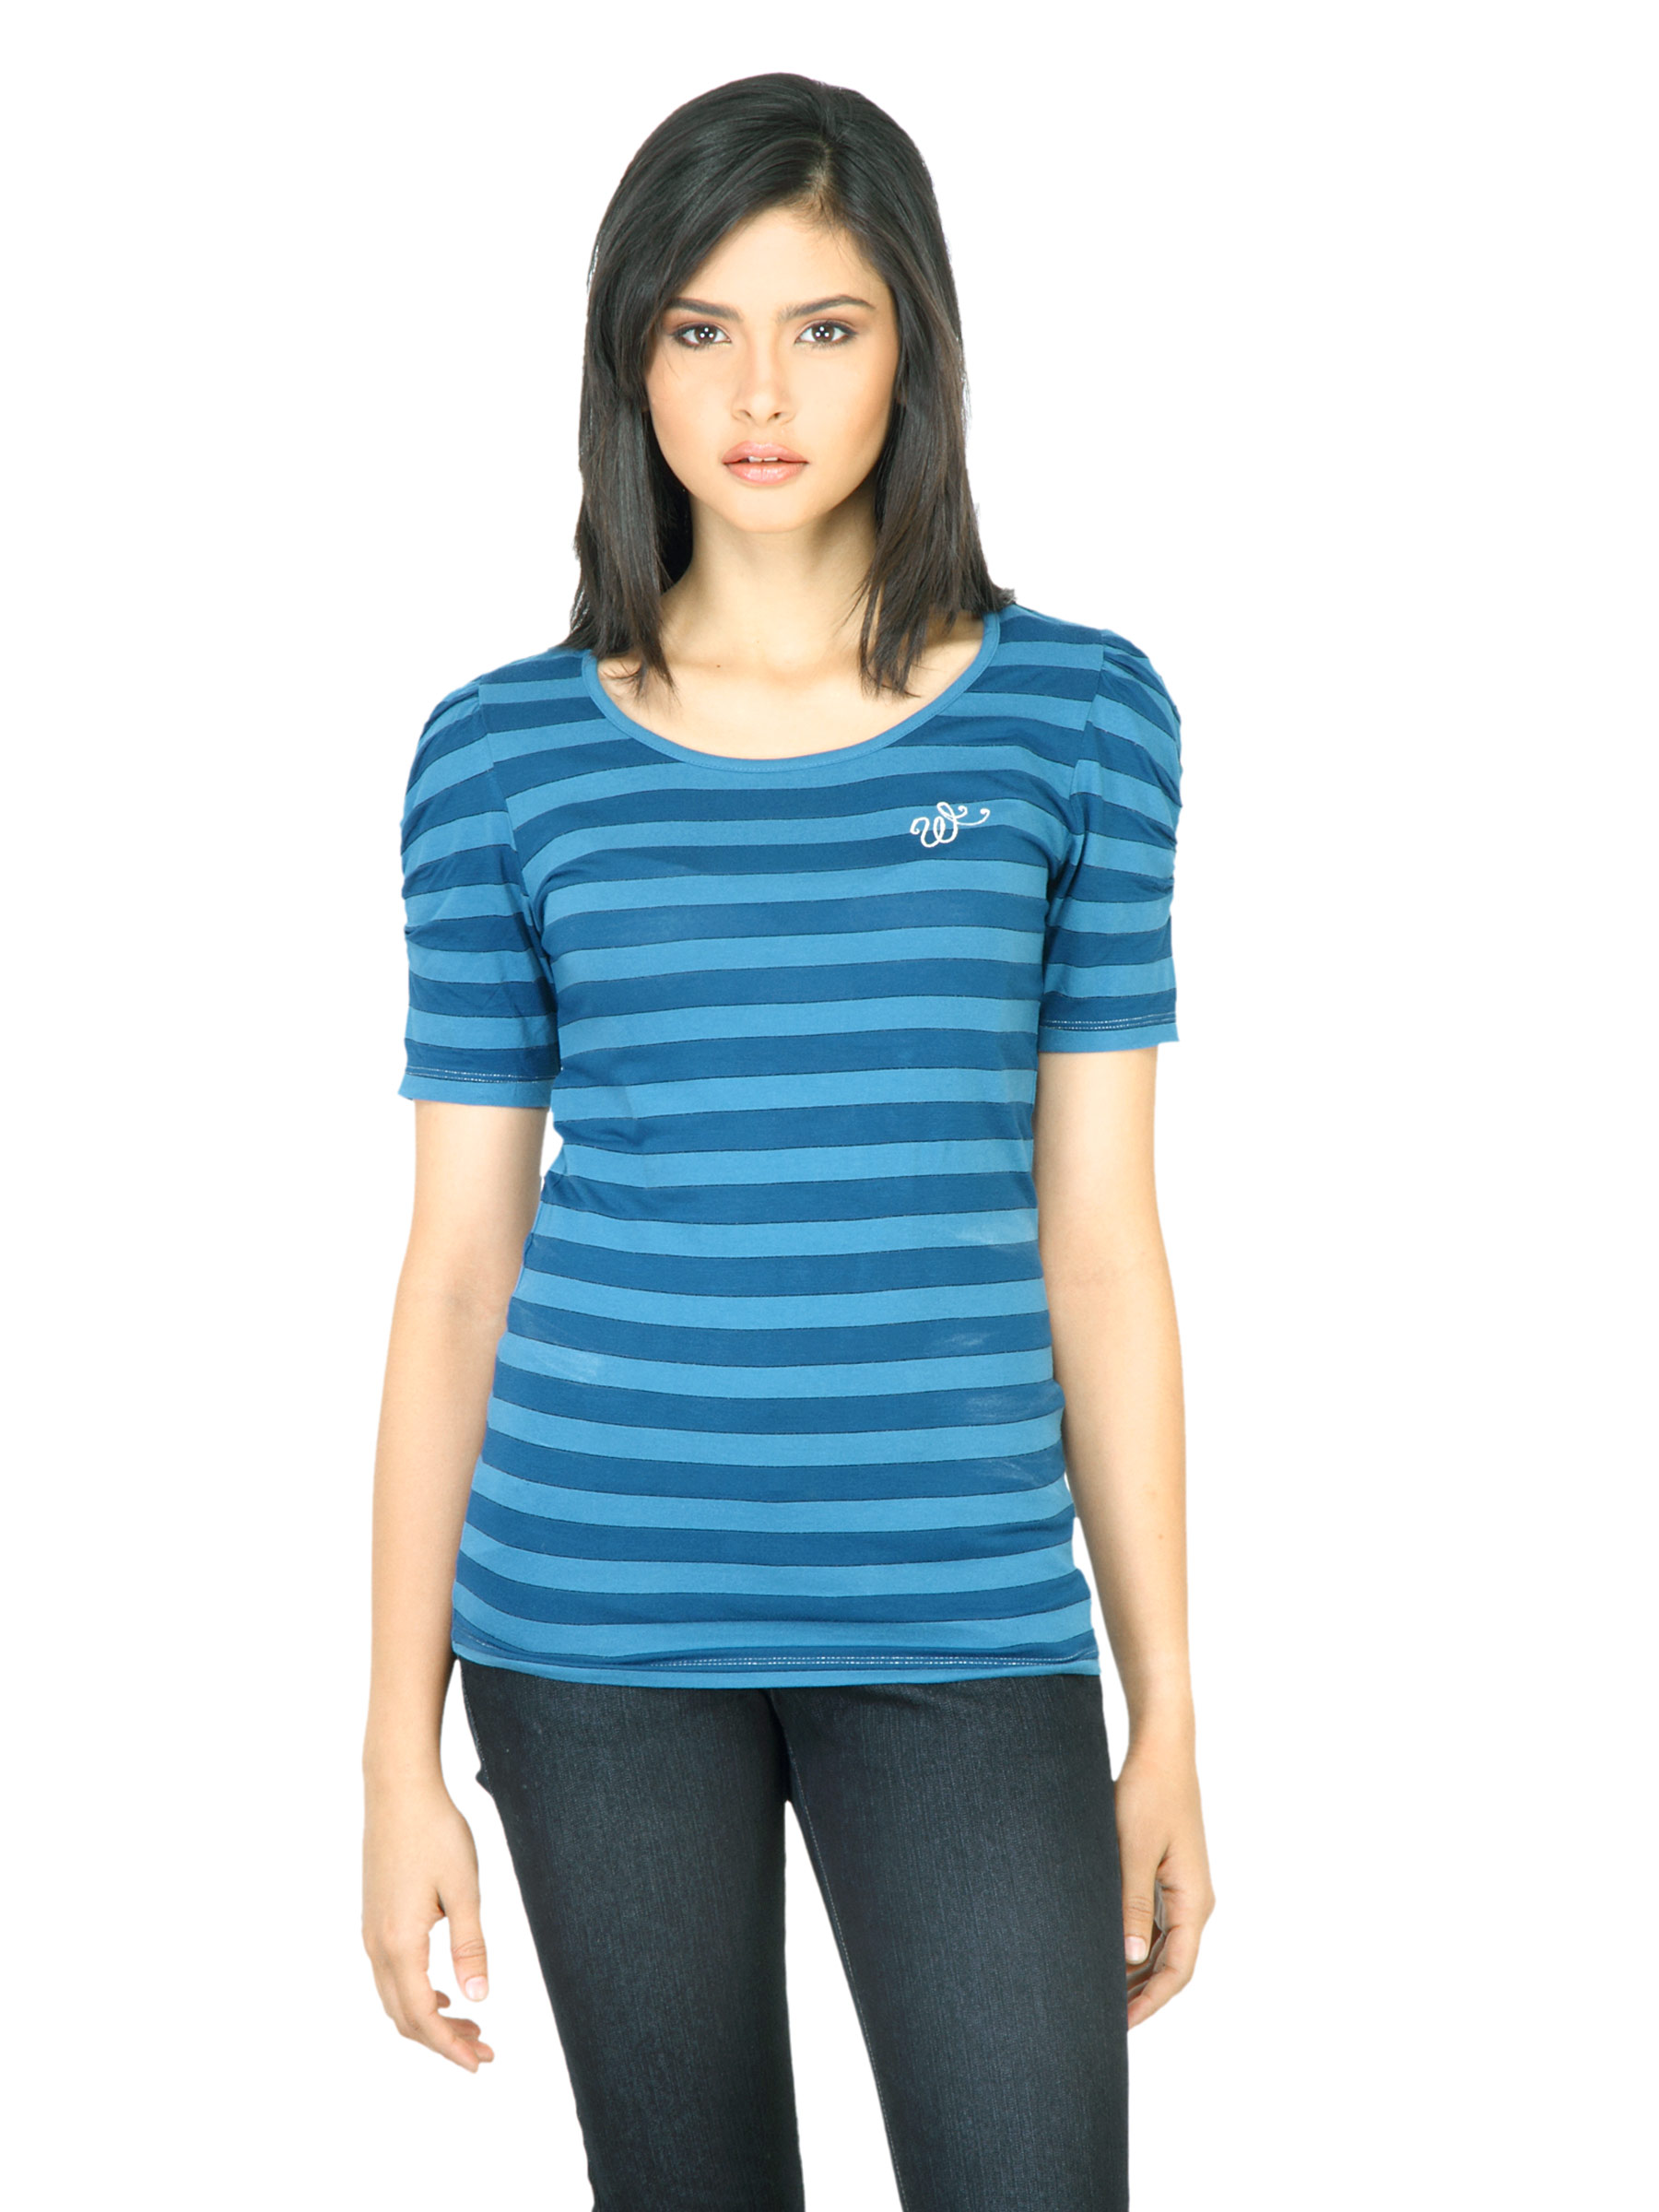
Wrangler Women Lurex Blue Top
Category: Apparel / Topwear / Tops
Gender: Women
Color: Blue
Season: Fall 2011
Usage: Casual